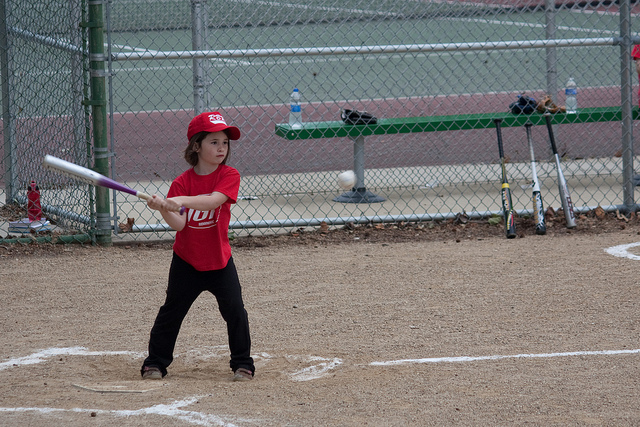
cô bé áo đó đang đưa gậy bóng chày qua bên phải chuẩn bị đón bóng